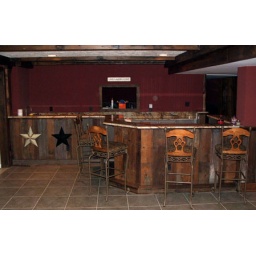
Reclaimed barnwood was used on bar and a tile floor was installed around bar.